Adam Air Flight 172

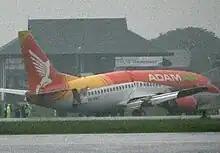
Another view of the wreckage of Flight 172

The aircraft involved was a Boeing 737-33A, registered as PK-KKV, was acquired by Adam Air in December 2006, having previously been operated by Brazilian operator, Varig. The aircraft was manufactured in 1994.